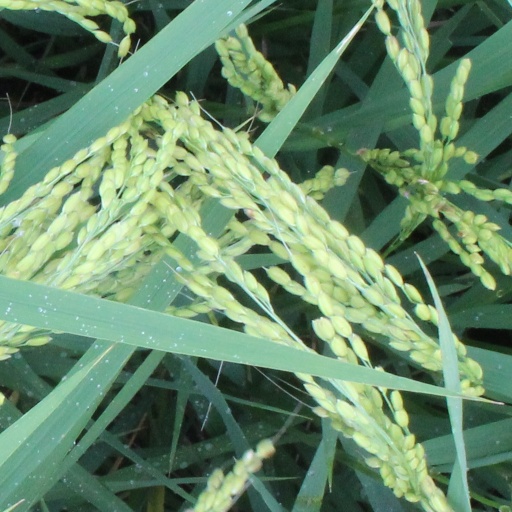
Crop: rice